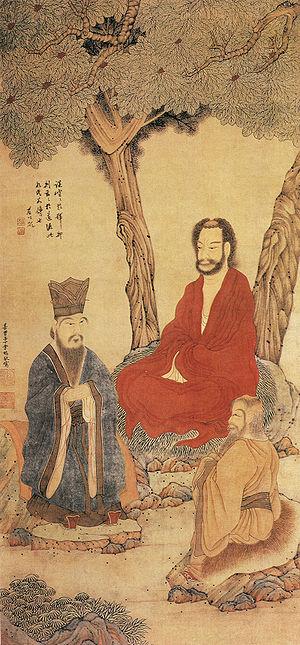
Ding Yunpeng ou Ting Yun-P'eng, surnom: Nanyu, nom de pinceau: Shenghua Jushi est un peintre chinois du XVIᵉ – XVIIᵉ siècles, originaire de Xiuning qui est un district administratif de la province de l'Anhui en Chine. Il est né en 1547 et mort en 1628.